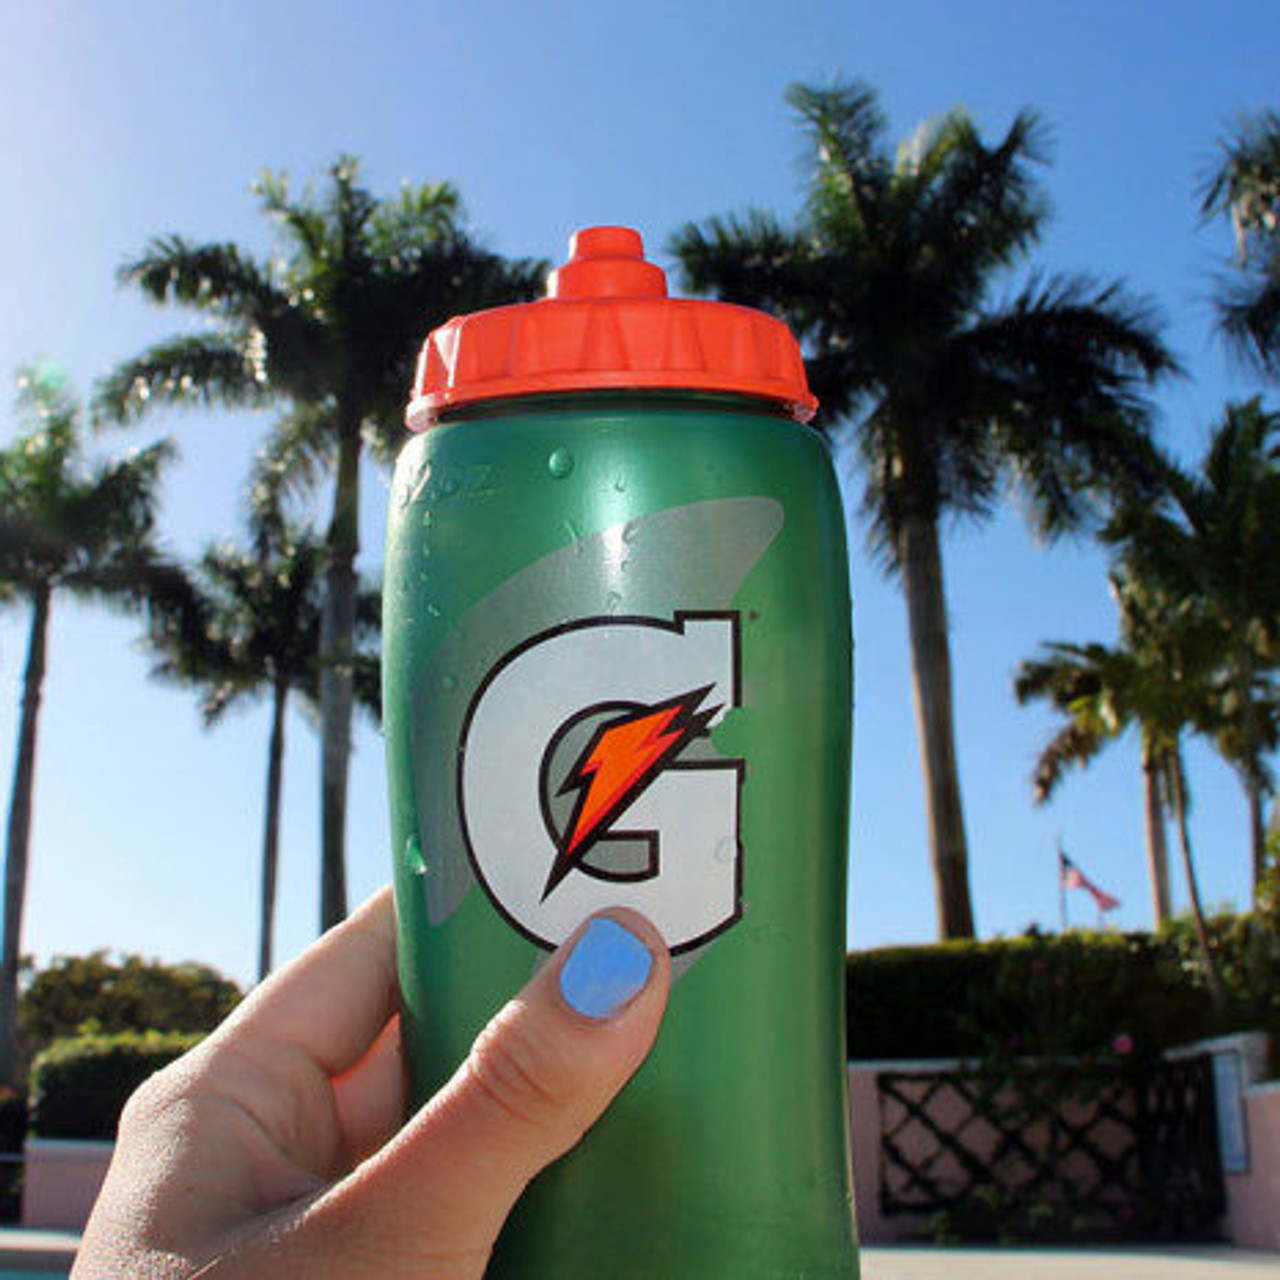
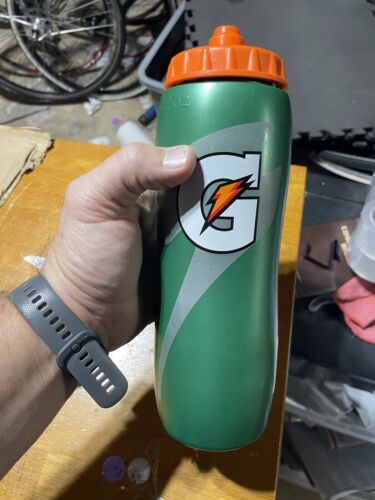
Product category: misc
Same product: yes